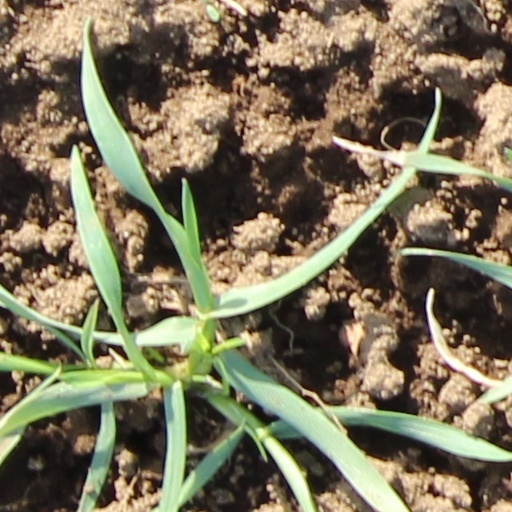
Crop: wheat